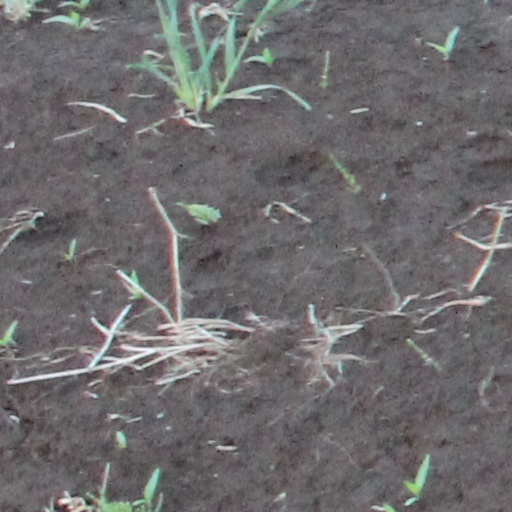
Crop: wheat